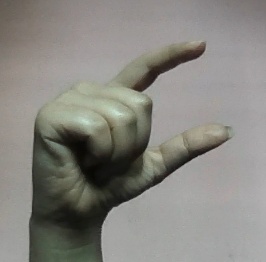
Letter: dal